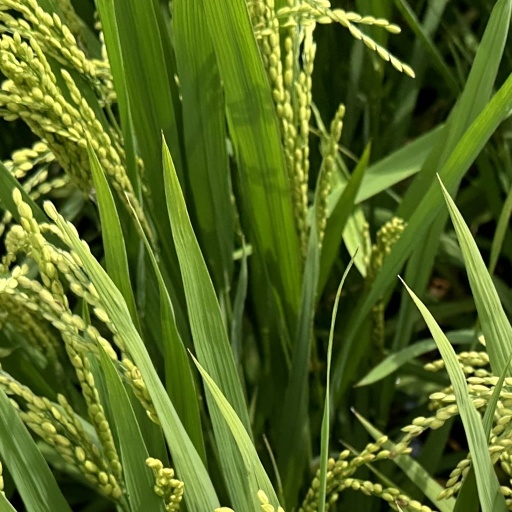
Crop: rice